Ding Jianxiu

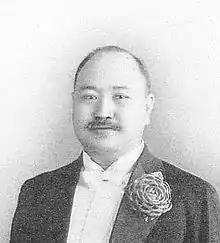
Ding Jianxiu

Ding Jianxiu (Hepburn: Tei Kanshū, 1886–1944) was a politician in the early Republic of China who subsequently served in a number of Cabinet-level ministries of the Empire of Manchukuo.